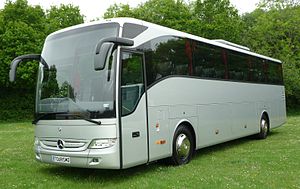
Mercedes-Benz Tourismo
Tourismo RHD (2006−) som højrestyret
Mercedes-Benz Tourismo er en turistbusmodel fra Mercedes-Benz hhv. deres datterselskab EvoBus.